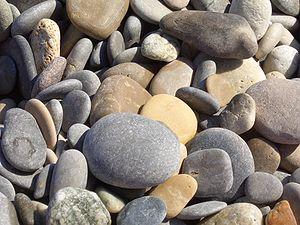
Galets sur une plage près de Nice.